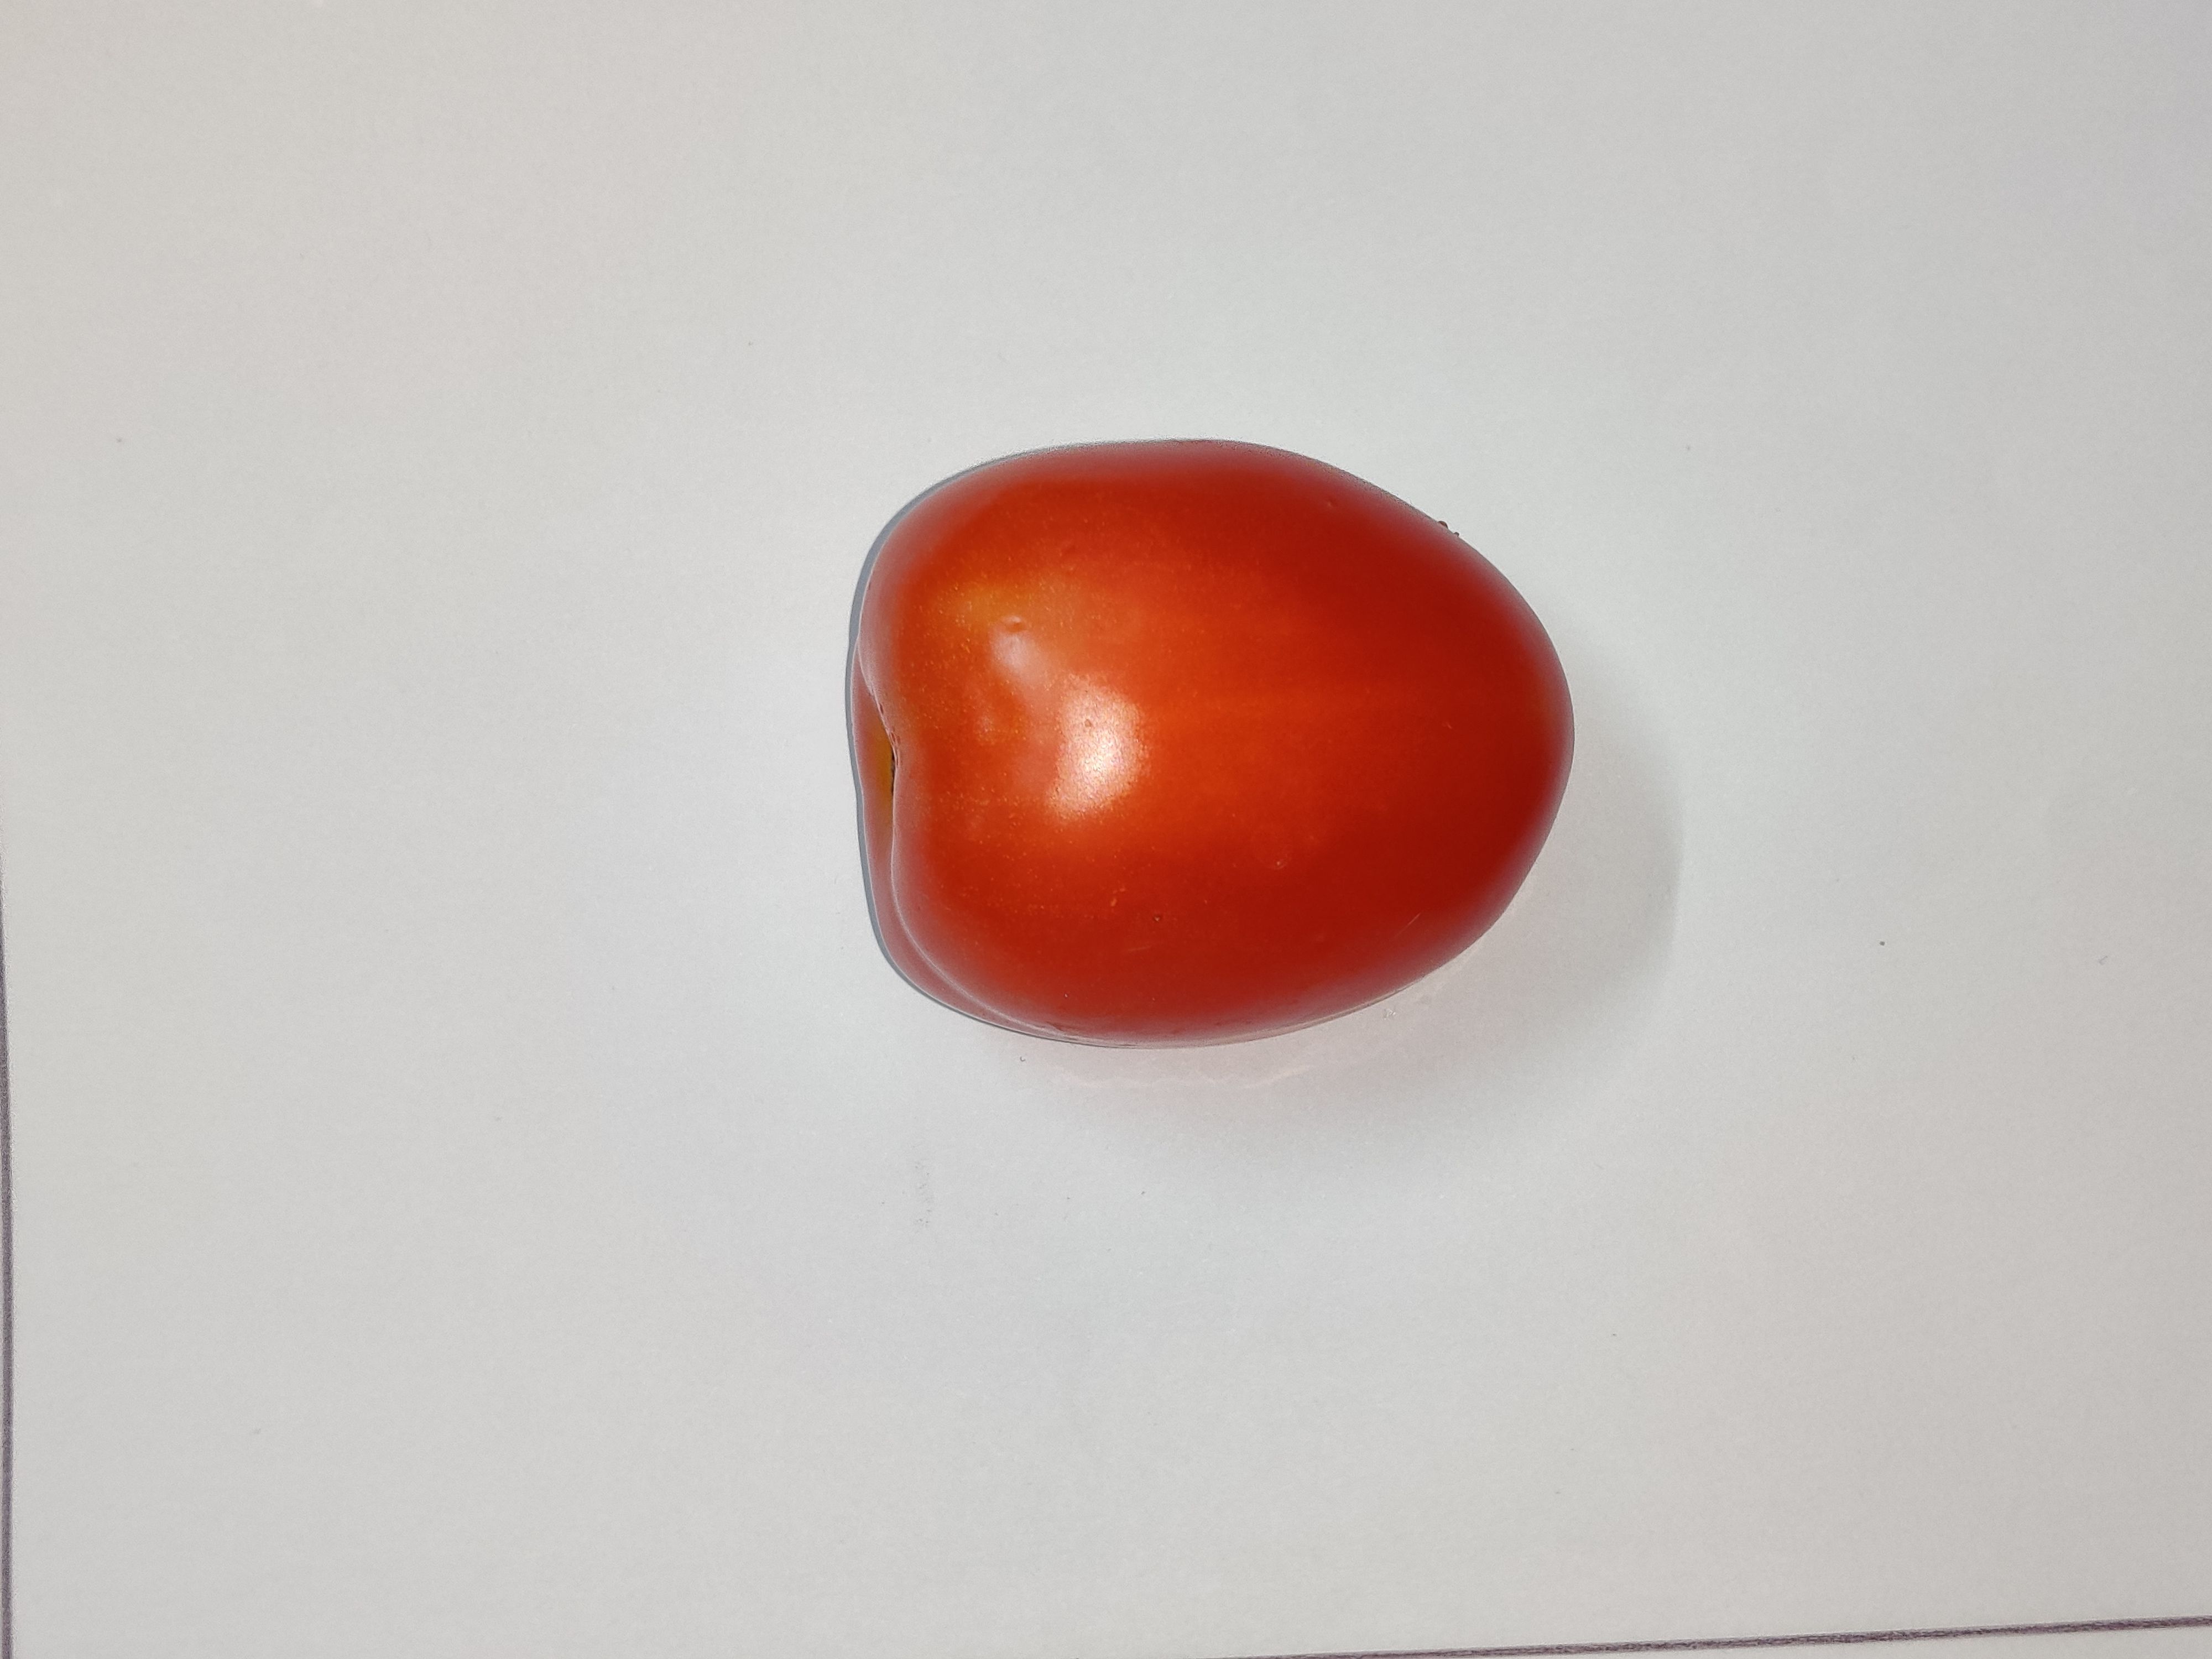
Fruit: tomatoes
Grade: 2nd-grade